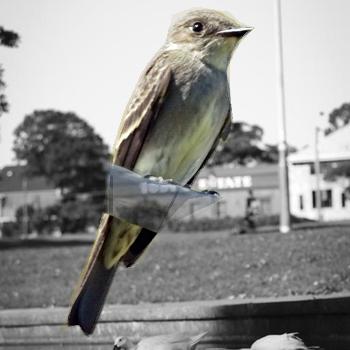
Bird species: Western_Wood_Pewee
Bird type: waterbird
Background: water